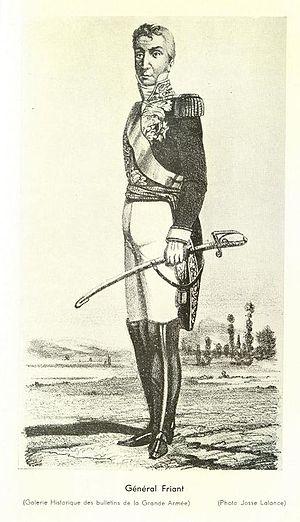
General Friant (1758-1829)
Louis Friant, né le 18 septembre 1758 à Morlancourt dans la Somme et mort le 24 juin 1829 à Seraincourt, dans le Val-d'Oise, est un général français de la Révolution et de l'Empire, comte de l'Empire et pair de France.